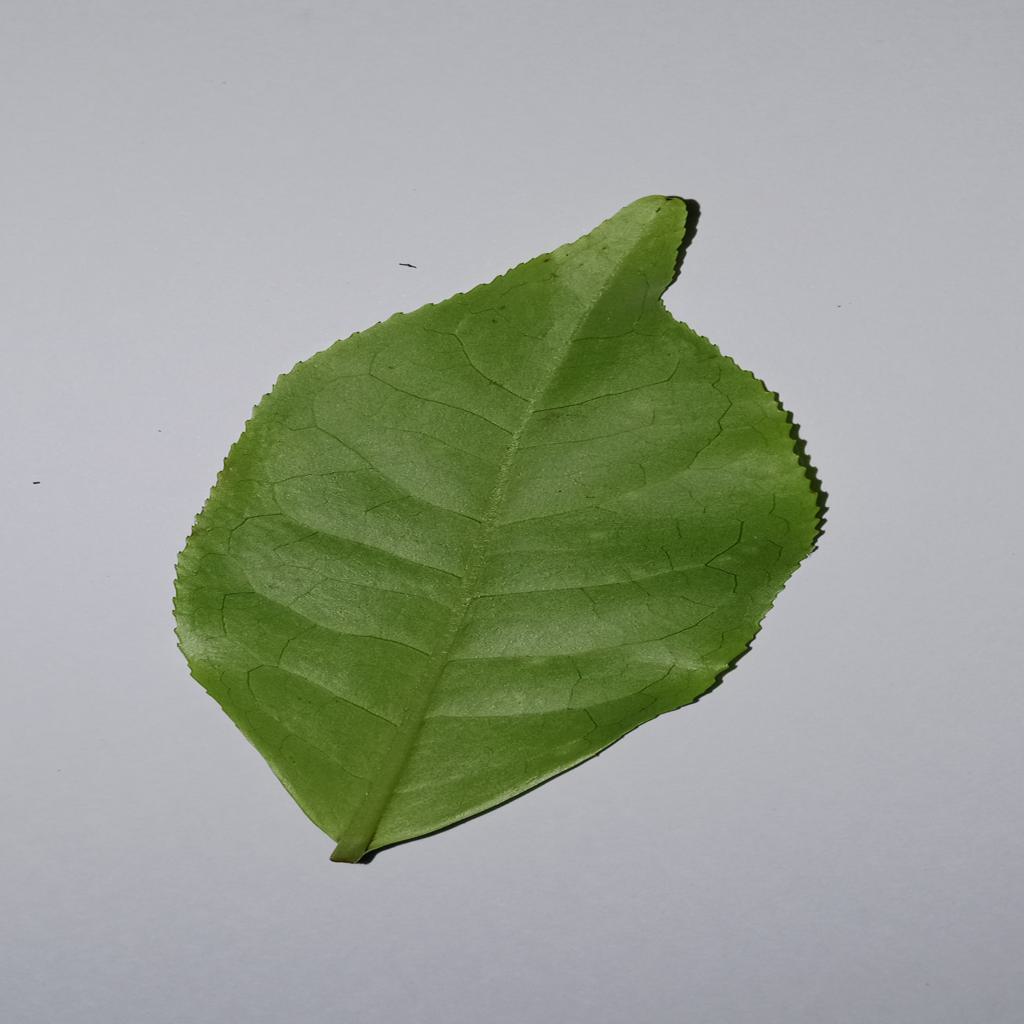
Label: Healthy